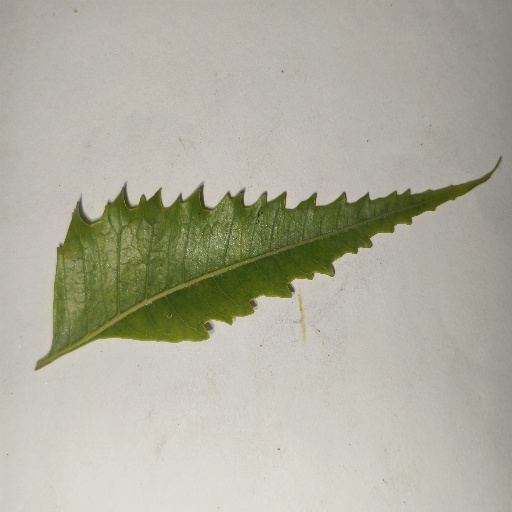
Species: Neem
Leaf condition: Yellow Leaf